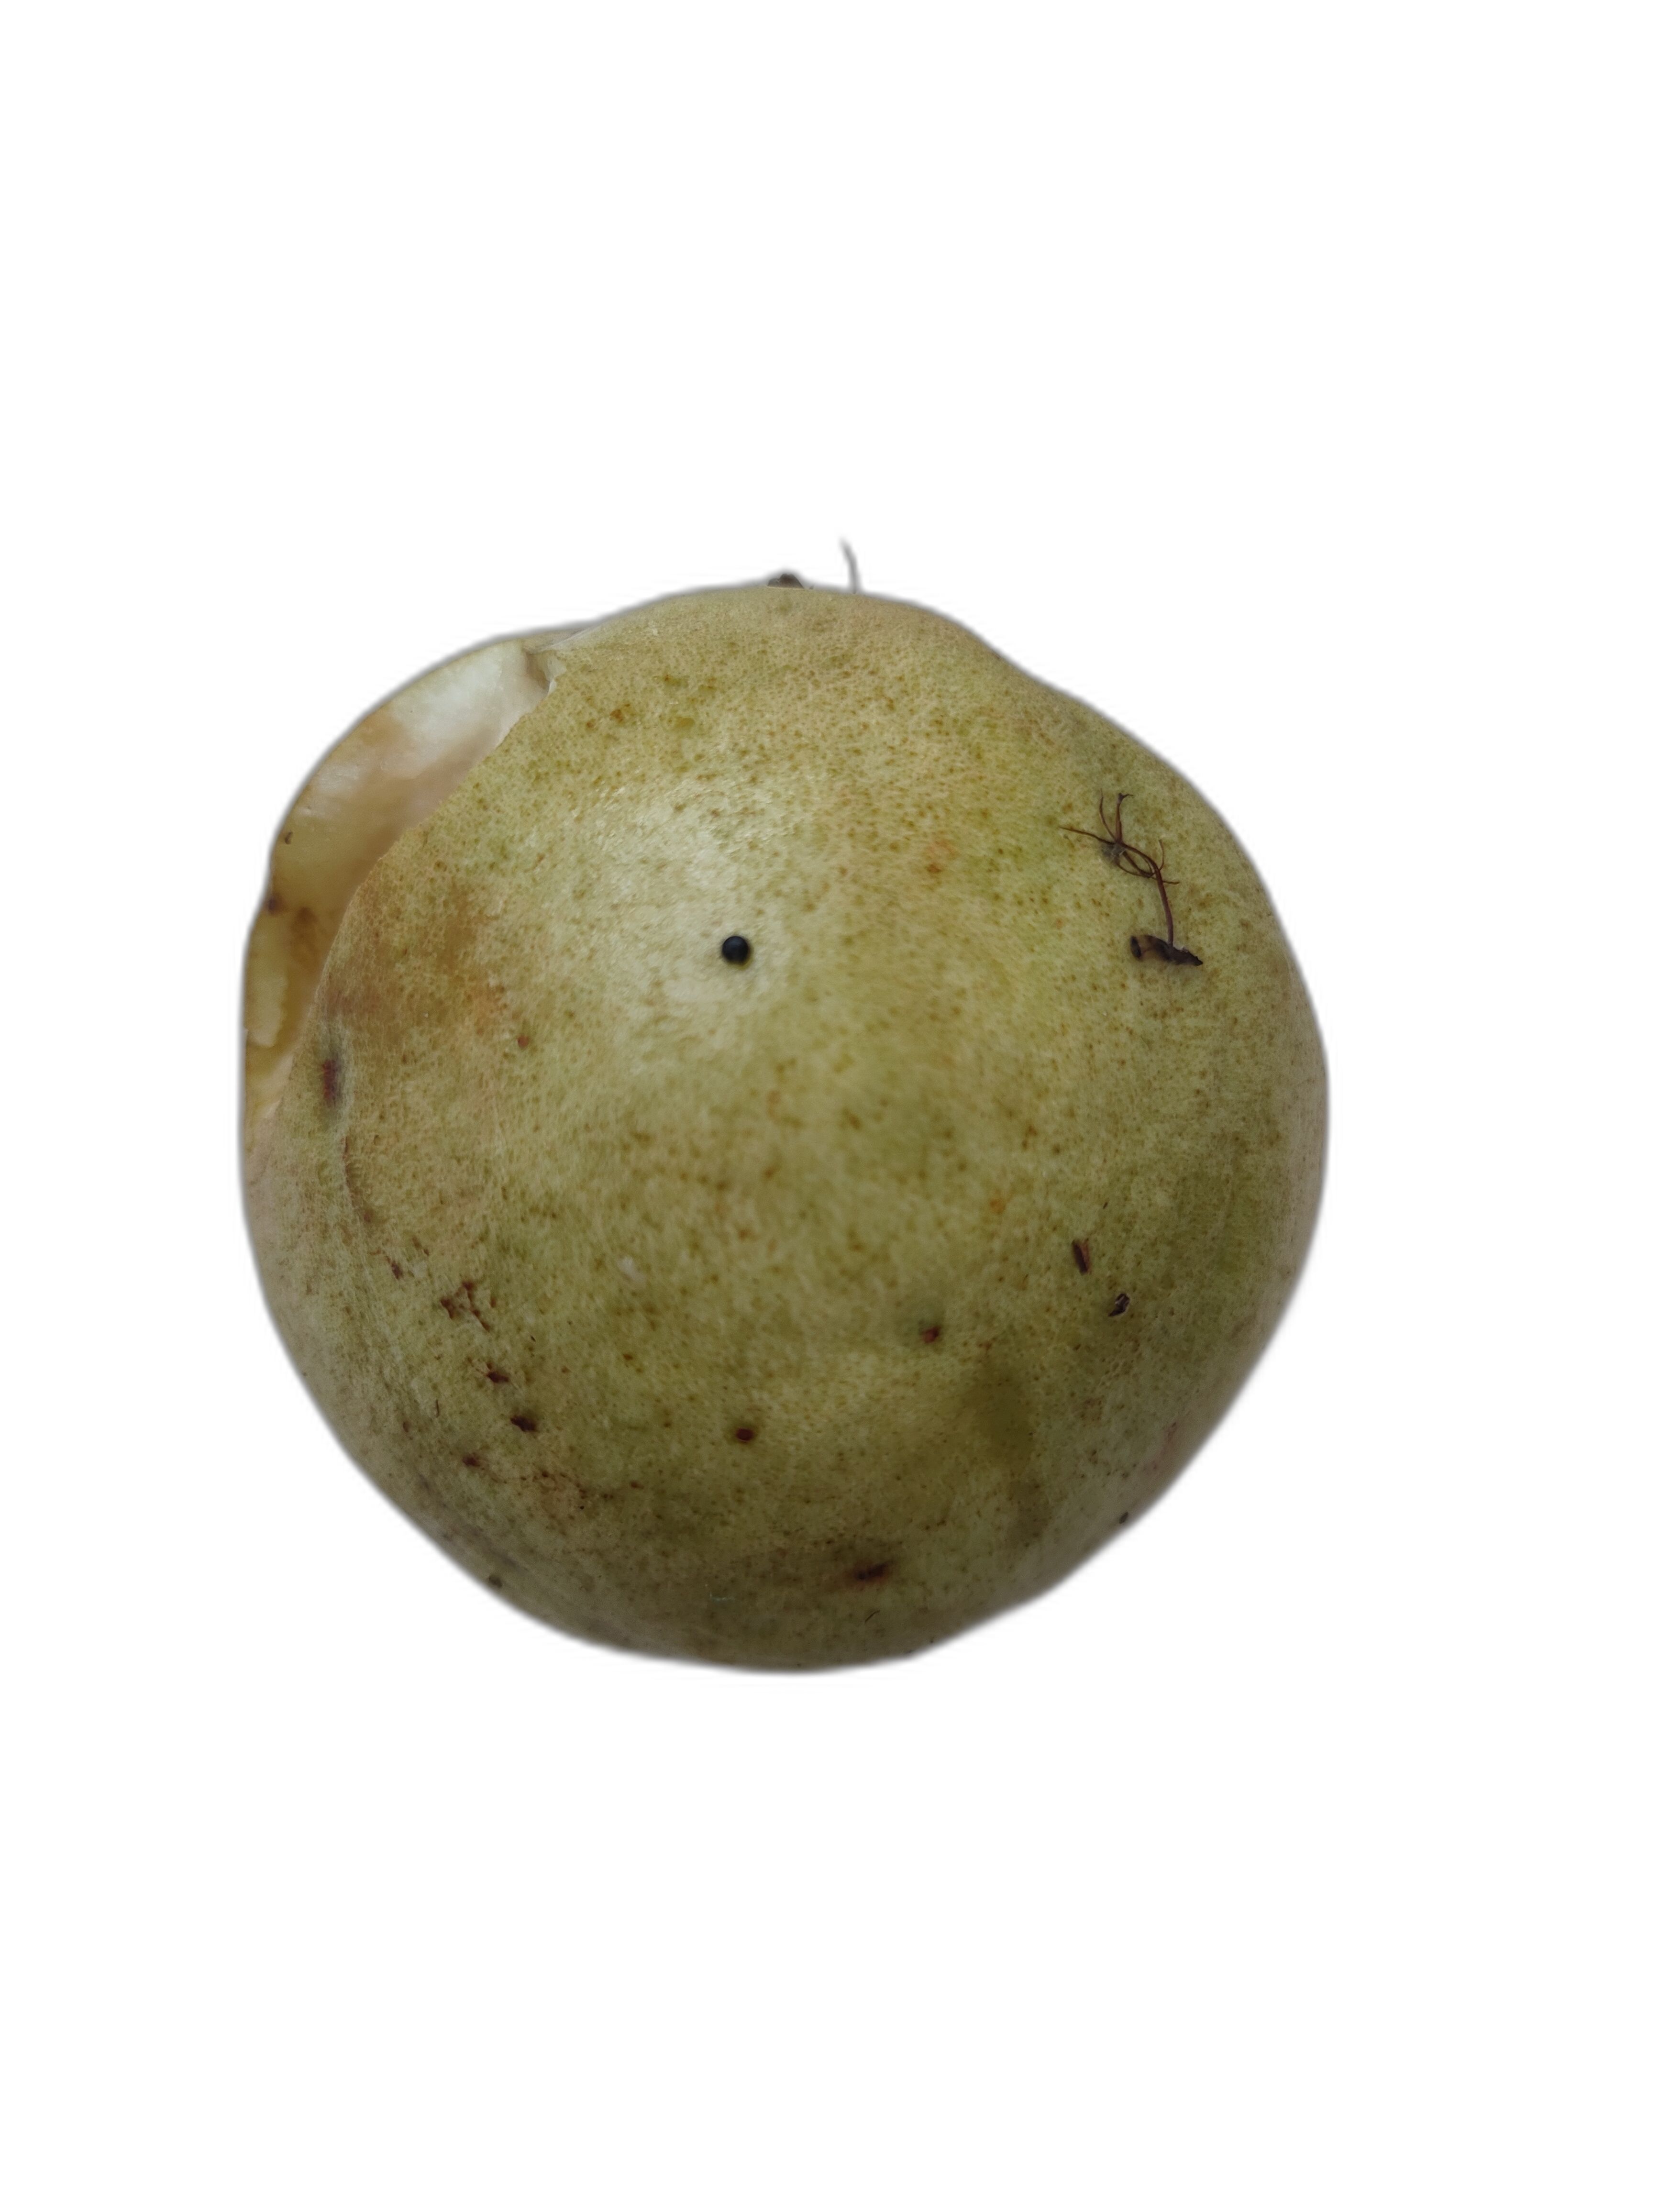
Plant part: fruit
Disease: Styler end root